For Emma, Forever Ago

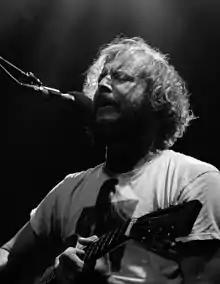
Justin Vernon performing in 2009.

Justin Vernon was born in Eau Claire, Wisconsin, and grew up pursuing music. He saw the folk duo Indigo Girls in concert in middle school and it proved formative on his life. He attended the University of Wisconsin–Eau Claire (UW–Eau Claire), where he played in a number of bands. One such group, Mount Vernon, consisted of ten members, including saxophonist Sara Jensen, who became his first love. He and Jensen broke up in the middle of his college years, but would remain friends. He studied music theory for a time, as well as jazz, but ended up with a degree in religious studies. DeYarmond Edison became his next musical project, as he graduated from college and relocated to Raleigh, North Carolina in August 2005. The group chose Raleigh hoping for an adventure and a more vibrant musical scene.